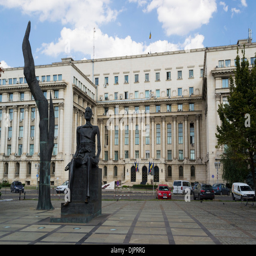
statue stands as symbol against political party , now chamber